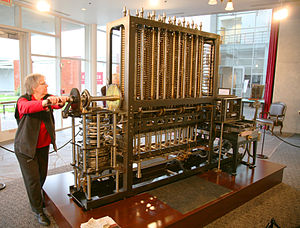
Databehandling
Maskinel databehandling: En differensmaskine: Beregner løsningen til et polynomium.
Databehandling er enhver mål-orienteret aktivitet som forudsætter, drager fordel af, eller skaber en matematisk sekvens af trin kendt som en algoritme — fx via computere. Databehandling omfatter design, udvikling og bygning af hardware og software systemer; behandling, strukturering og forvaltning af forskellige slags information; lave videnskabelig forskning på og med computere; få databehandlingssystemer til at opføre sig intelligent; og skabe og anvende kommunikationsmedia og underholdningsmedia. Området databehandling omfatter datateknik, softwareudvikling, datalogi, informationssystemer og informationsteknologi.